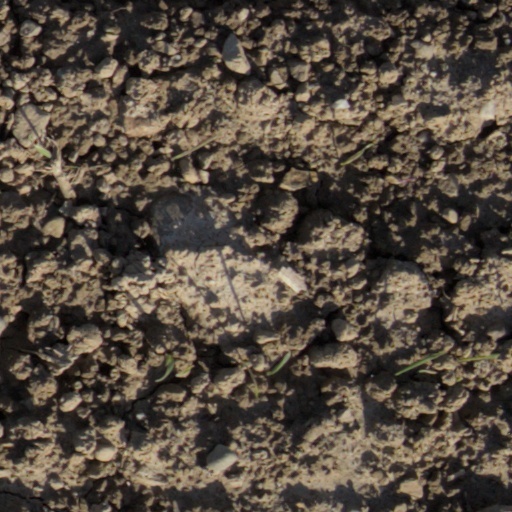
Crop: wheat